Anaxyrus fowleri

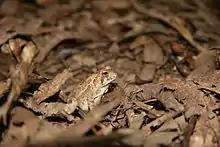
Fowler's toad in leaf litter

Anaxyrus fowleri, Fowler's toad, is a species of toad in the family Bufonidae. The species is native to North America, where it occurs in much of the eastern United States and parts of adjacent Canada. It was previously considered a subspecies of Woodhouse's toad ("Anaxyrus woodhousii", formerly "Bufo woodhousii").